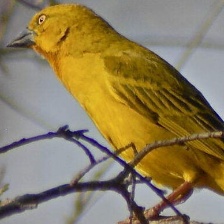
Species: EASTERN GOLDEN WEAVER
Scientific name: PLOCEUS SUBAUREUS